Volvo Cars

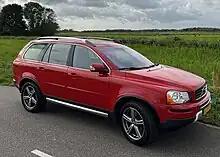
The XC90, introduced in 2002, was the first Volvo SUV

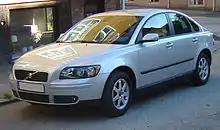
The 2005 Volvo FlexiFuel S40 was one of the first E85 flex cars launched in the Swedish market by a domestic automaker. The Volvo FlexiFuel is now offered on the European market.

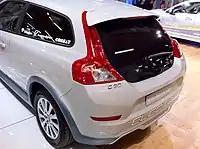
The Volvo C30 DRIVe Electric concept car was exhibited at the 2010 Paris Motor Show.

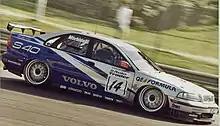
Gianni Morbidelli contesting the 1998 British Touring Car Championship in a Volvo S40.

Today, the company uses a system of letters denoting body style followed by the series number. "S" stands for "sedan", "C" stands for "coupé" or "convertible" (including three-door hatchback AKA "shooting brake") and "V" stands for "versatile" (5-door hatchback and station wagon). A V50 is an estate (also under "V") that is smaller than the V70. "XC" stands for "cross country" originally added to a more rugged V70 model as the V70XC and indicates all wheel drive paired with a raised suspension to give it an SUV look. Volvo would later change the name to the "XC70" in keeping with its car naming consistent with the XC90.